Drug War (film)

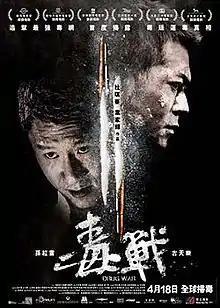

Drug War is a 2012 action thriller film directed and produced by Johnnie To. A Chinese-Hong Kong co-production, the film stars Sun Honglei as Police Captain Zhang, who partners with a drug lord named Timmy Choi (Louis Koo) after Choi is arrested. To avoid the death penalty, Choi agrees to reveal information about his partners' methamphetamine ring. Zhang starts to harbor doubts about Choi's honesty as the police begin to take on the drug ring.